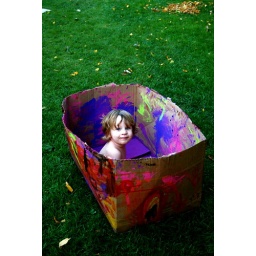
my boy in a box